Giuseppe Ferlini

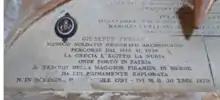
Ferlini's tomb, Certosa di Bologna, referring to Ferlini as a "geographer" and "archaeologist"

Ferlini died in Bologna on 30 December 1870, and was buried in the Certosa di Bologna.